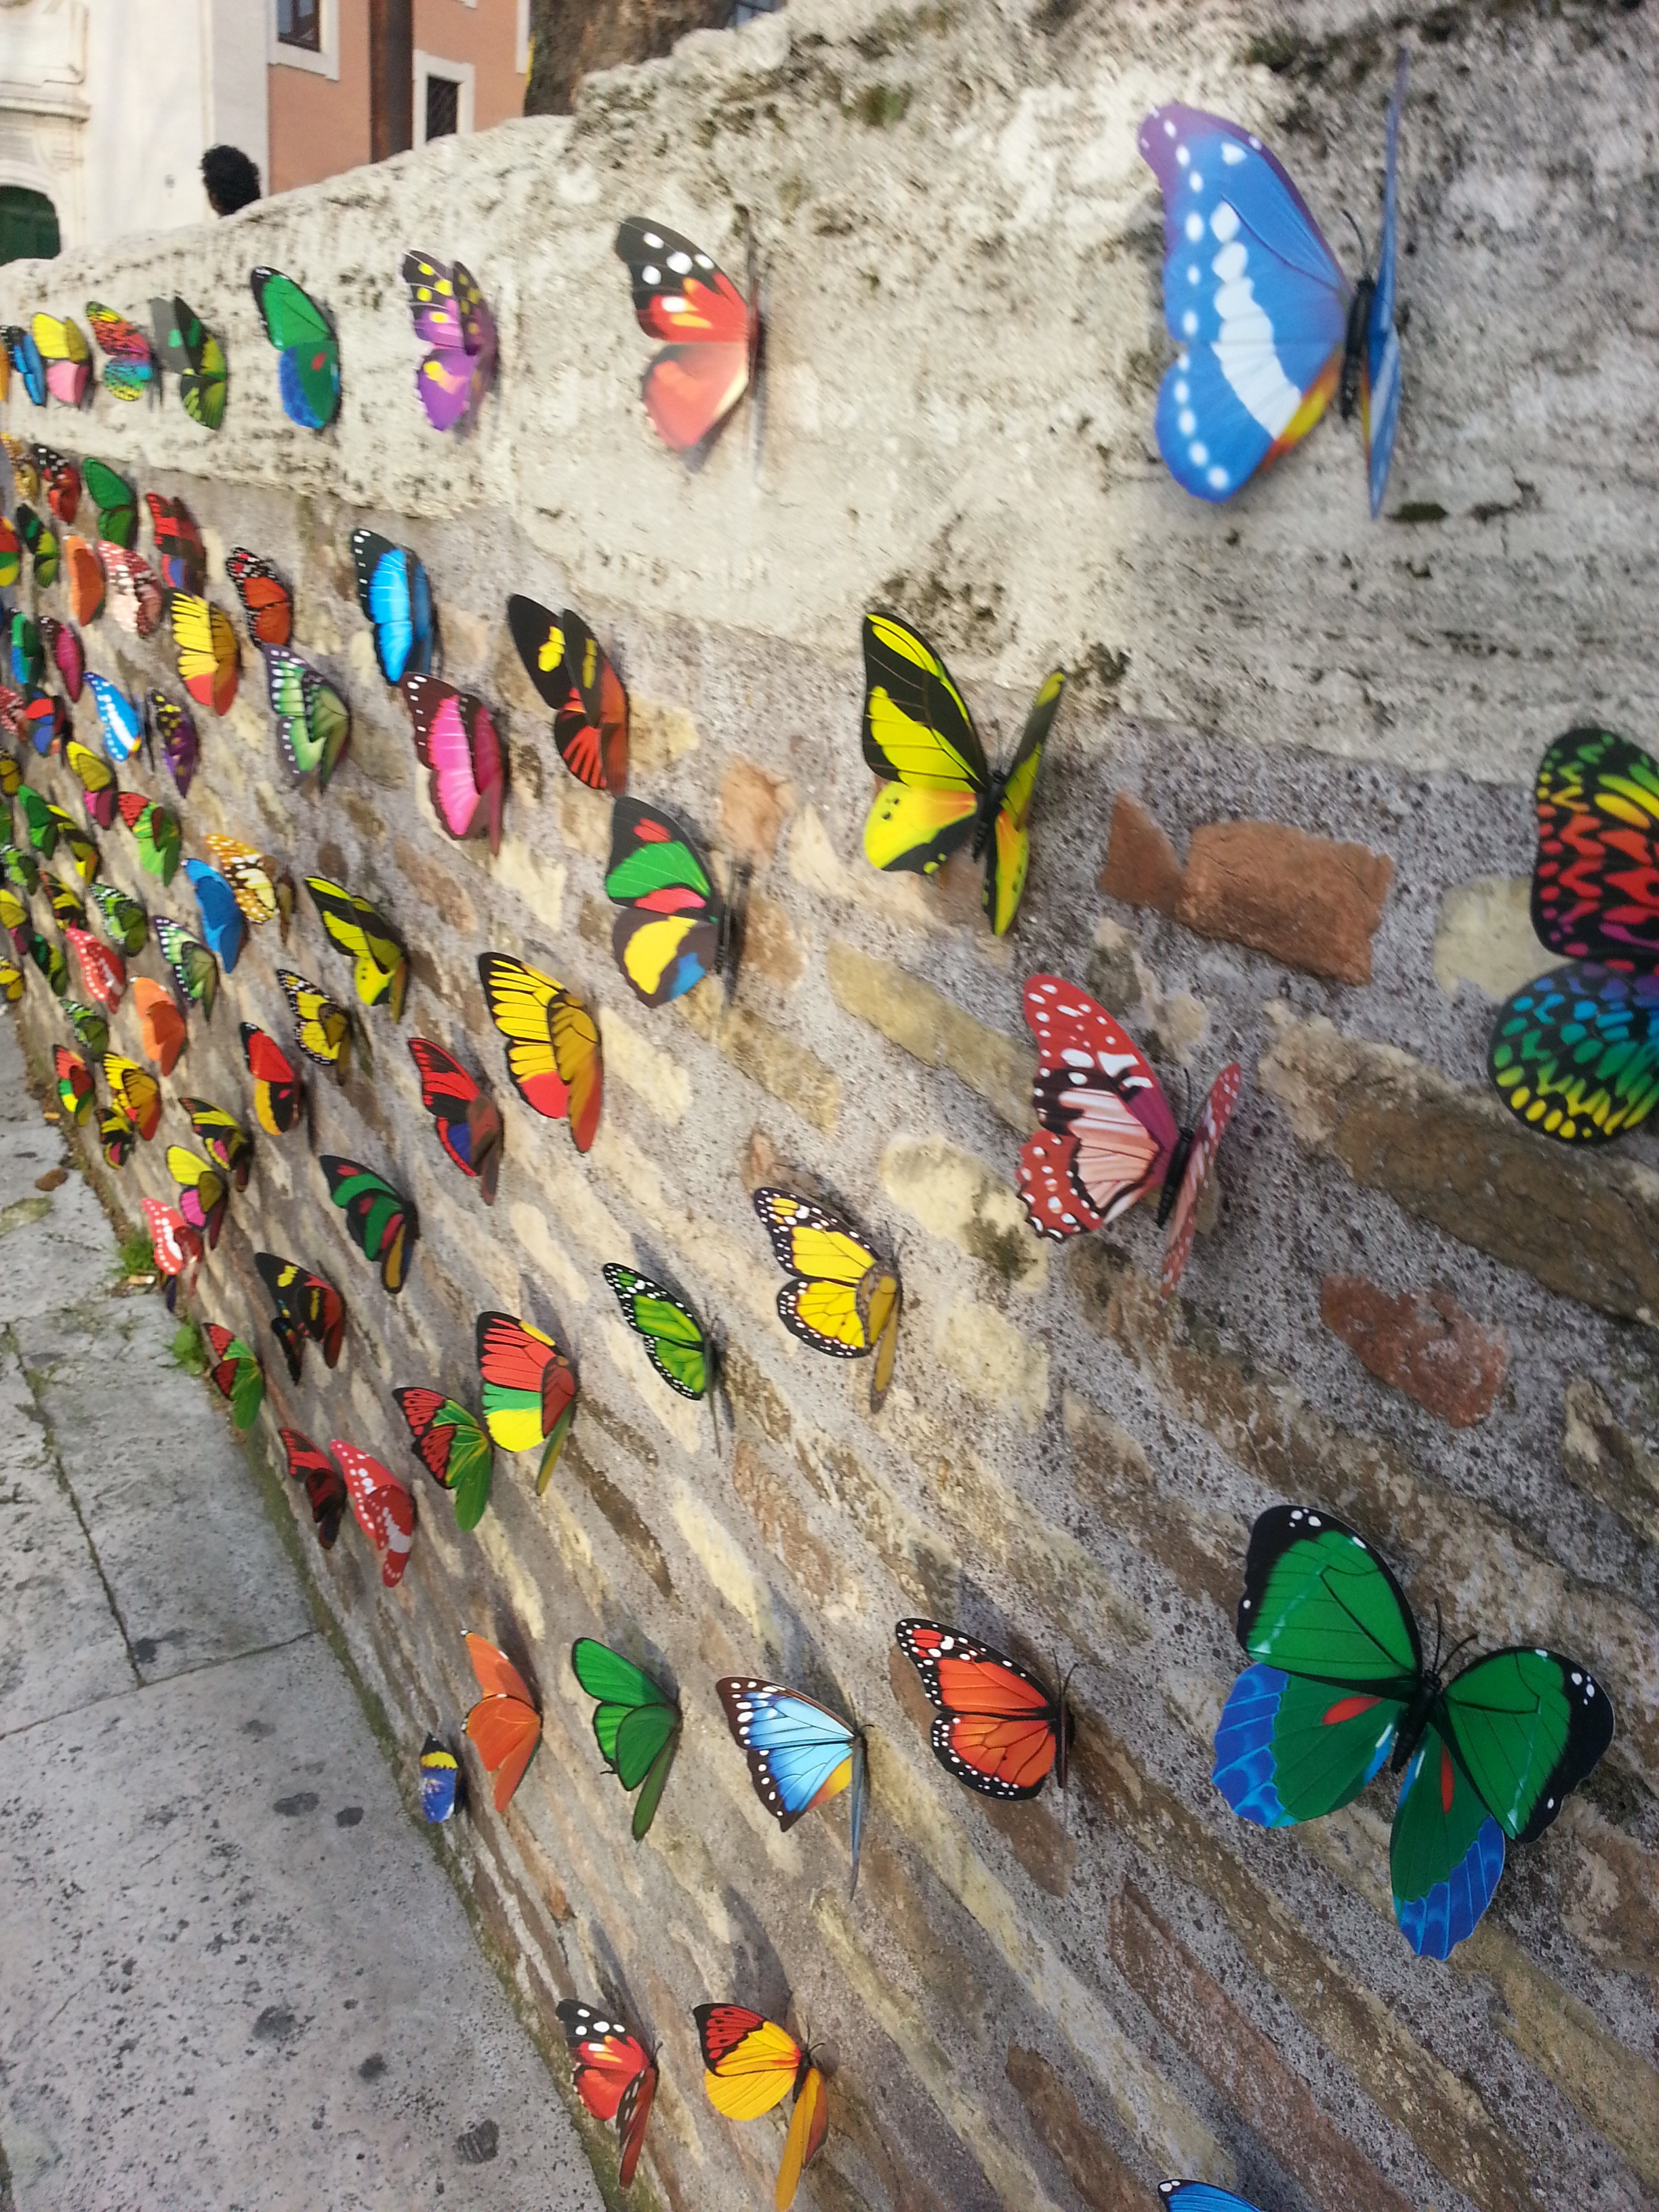
adventure, wall, color, rock climbing, butterfly, art, rome